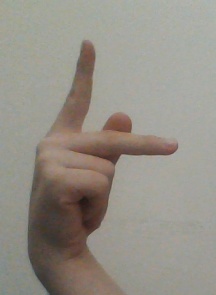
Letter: dha